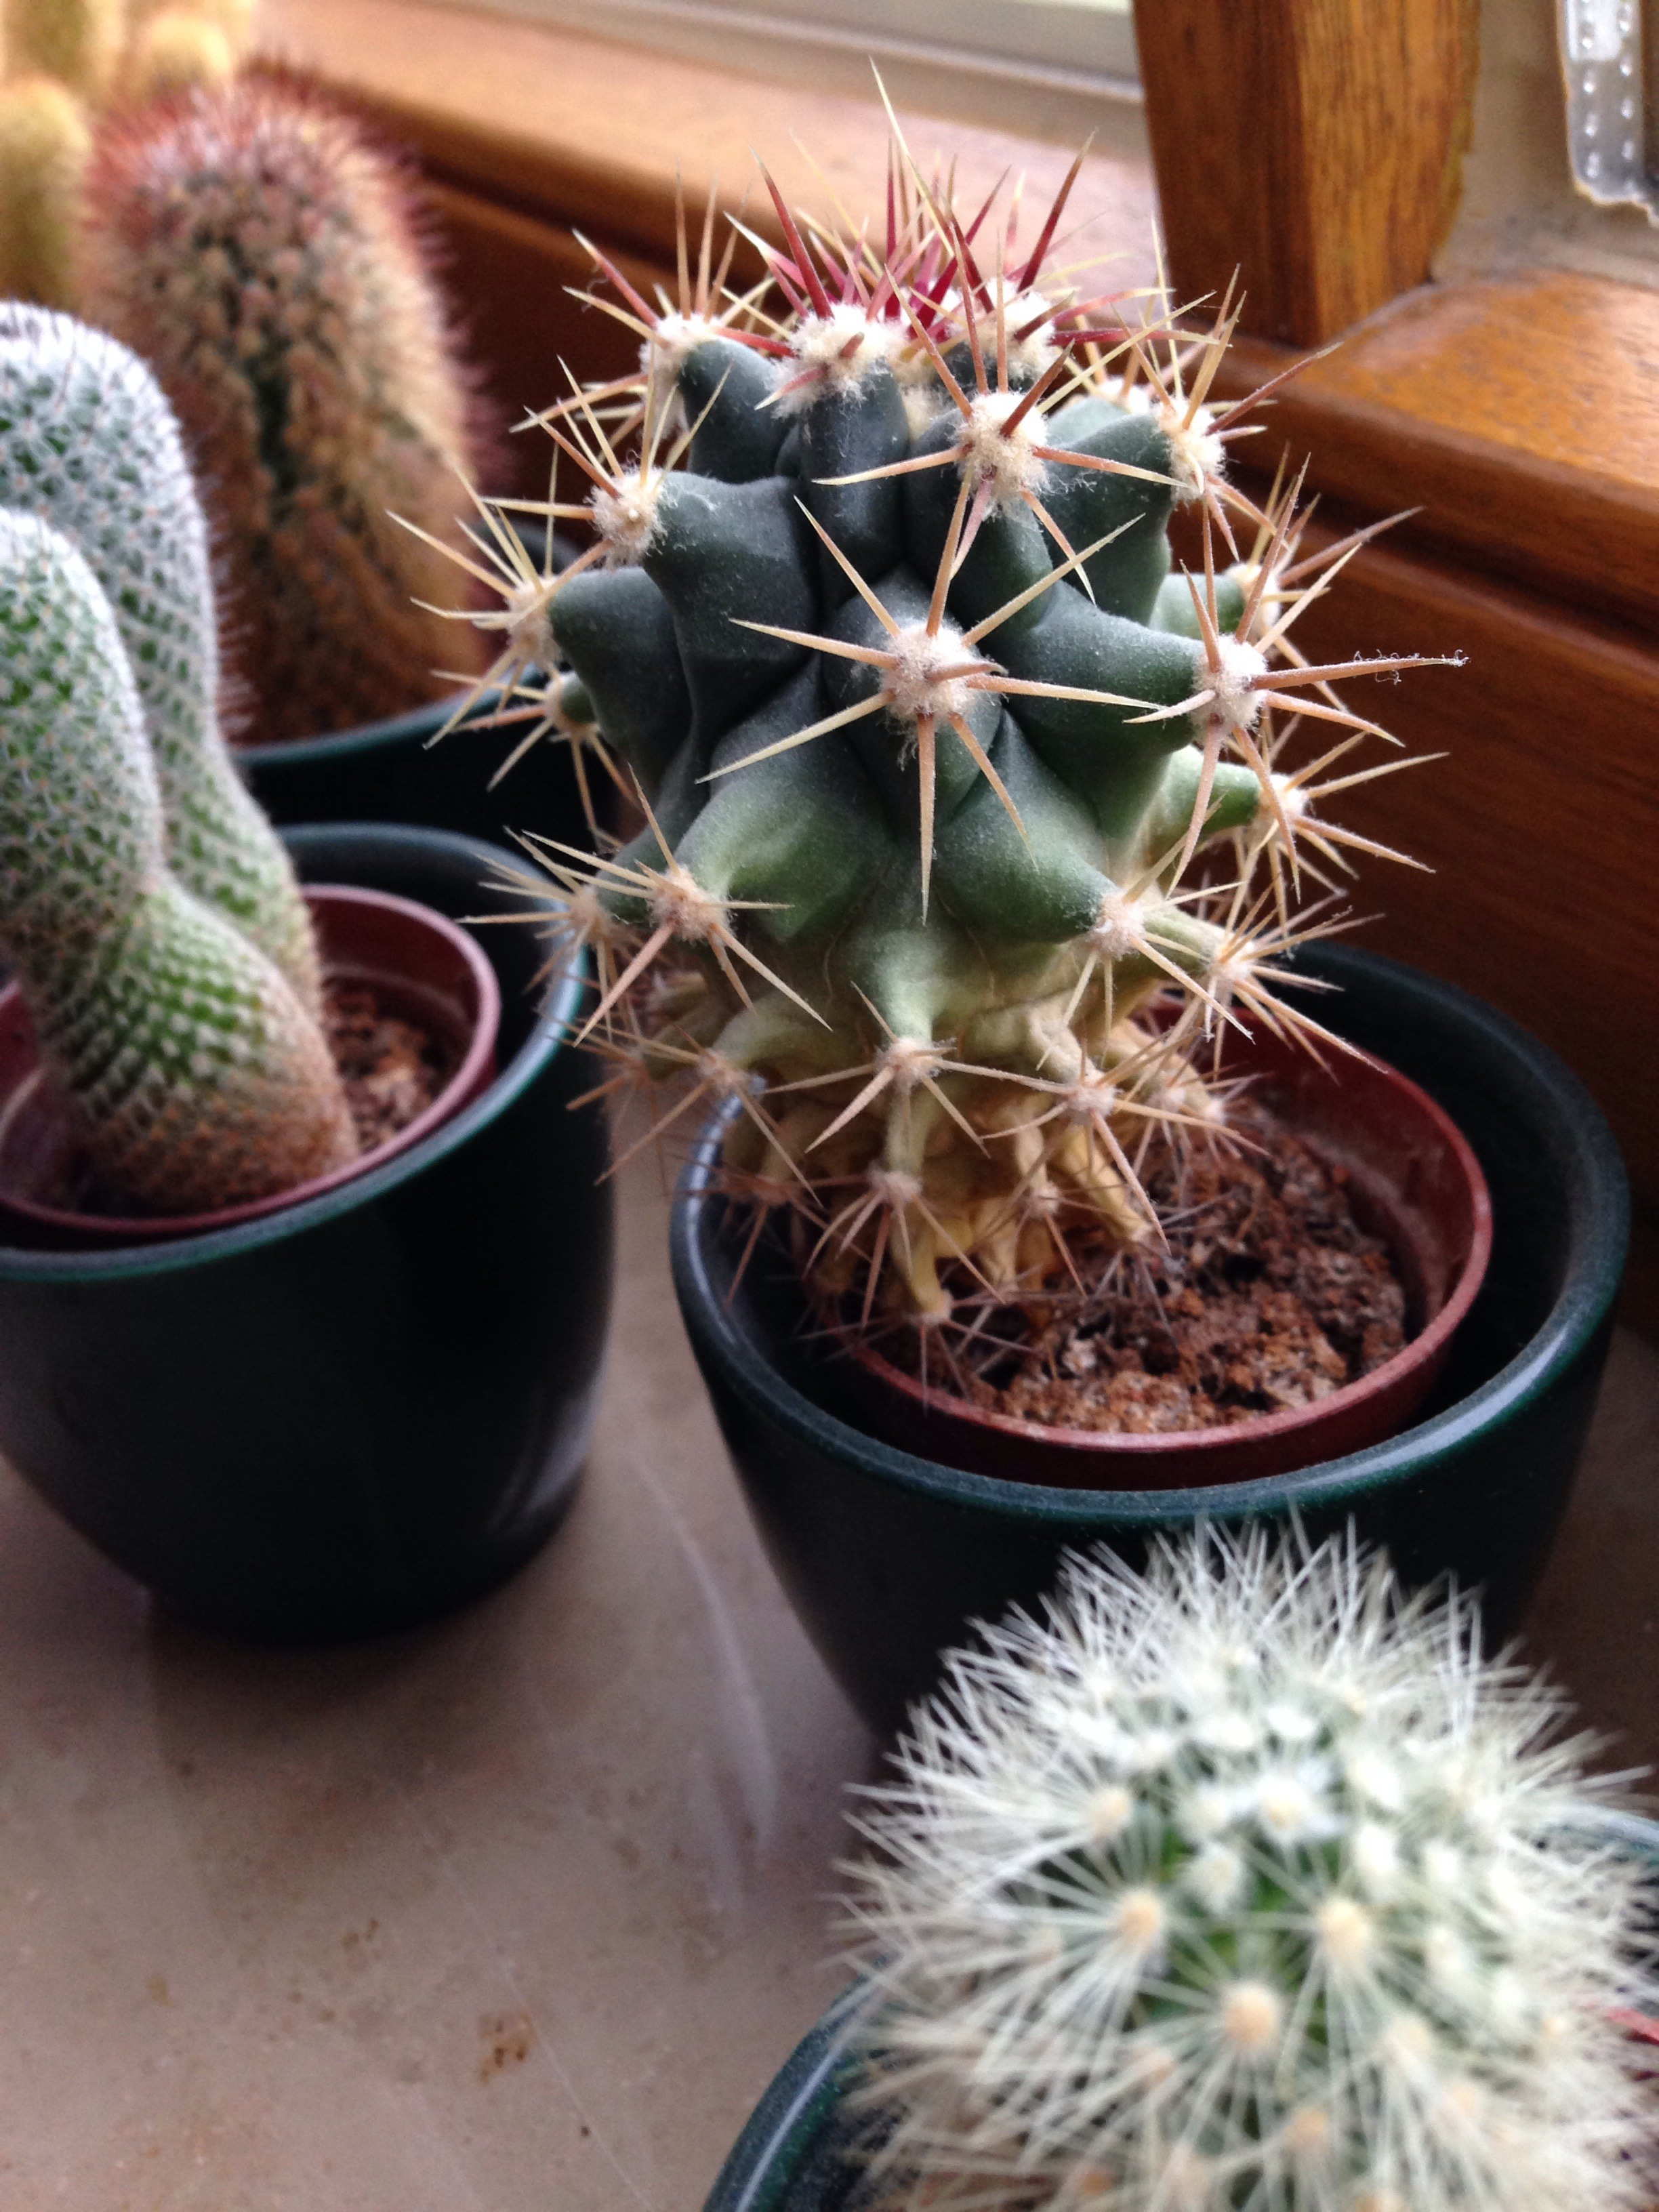
nature, cactus, plant, flower, botany, caryophyllales, sting, ornamental plant, flowering plant, succulent plant, land plant, hedgehog cactus